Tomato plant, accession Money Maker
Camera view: bottom (45 deg); turntable rotation: 330 degrees
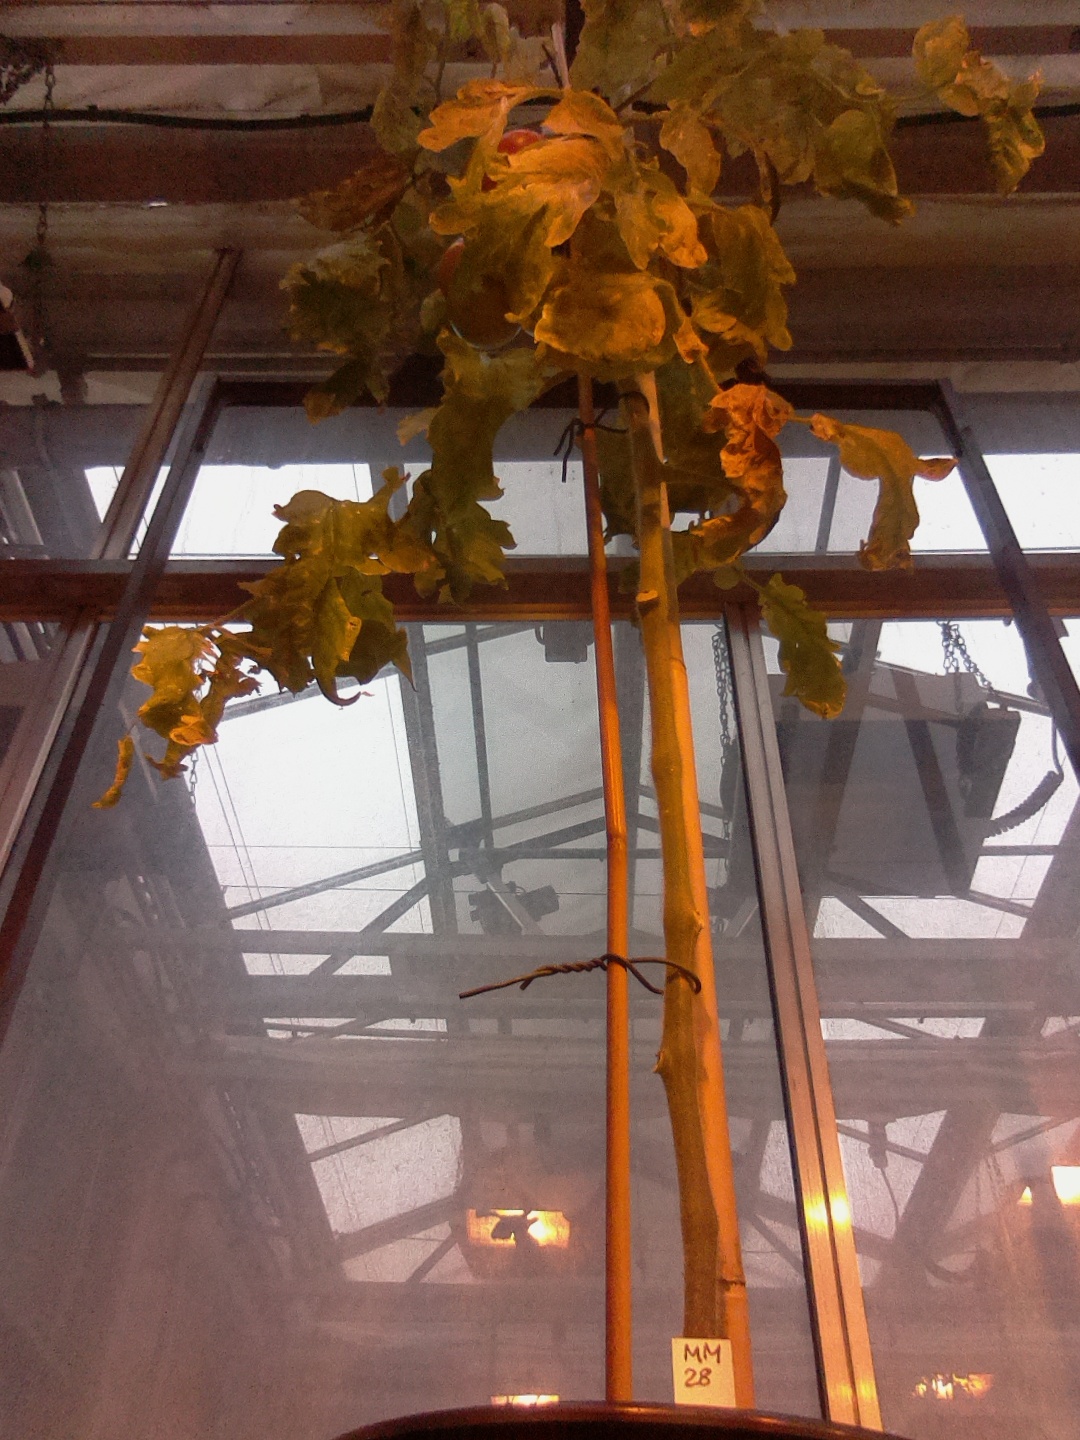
BBCH growth stage 81: 10%-20% of fruits show typical fully ripe color